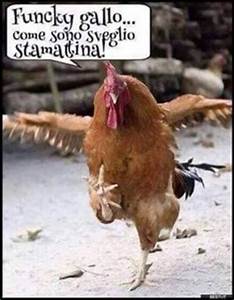
Label: gallina